Malle Babbe

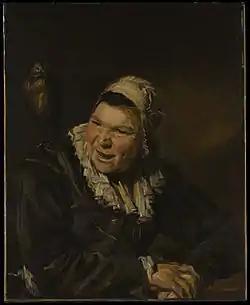
"Malle Babbe", oil on canvas, 74.9 x 61 cm, Metropolitan Museum of Art

The Metropolitan Museum of Art in New York City is in possession of a similar painting. It is not clear who the creator of this painting is. In the past it was also attributed to Frans Hals, but it is now thought to be the work of one of his pupils.